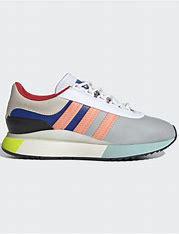
Brand: Adidas
Model: SL Andridge